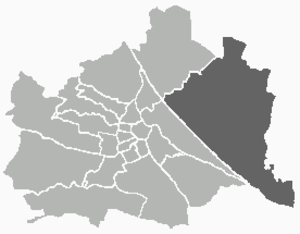
Donaustadt est le vingt-deuxième et le plus grand arrondissement de Vienne.